Tarsus, Mersin

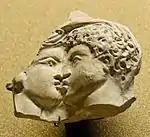
Oscillum depicting a couple kissing. Terracotta figurine made in Tarsus, Roman Era.

Archaeological evidence suggests Gözlükule, a mound located in southeastern Tarsus, was the site where humans first settled in the area. Excavations conducted under Princeton University archaeologist Hetty Goldman in the 1930s and 1940s at the mound found evidence that the site was occupied from Neolithic to Islamic times. A fortified town existed at the site of Tarsus since at least as early as the 3rd millennium BC.